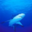
Label: shark